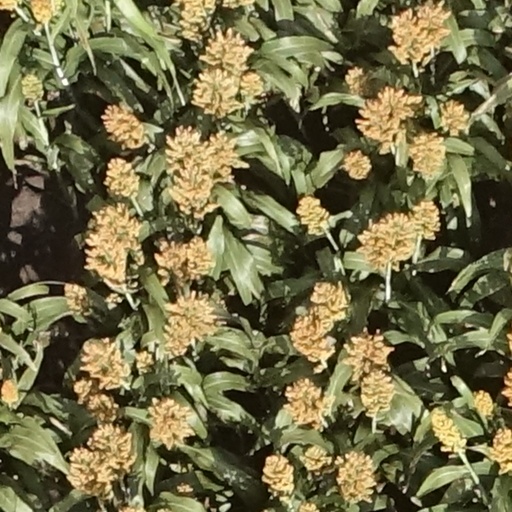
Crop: sorghum